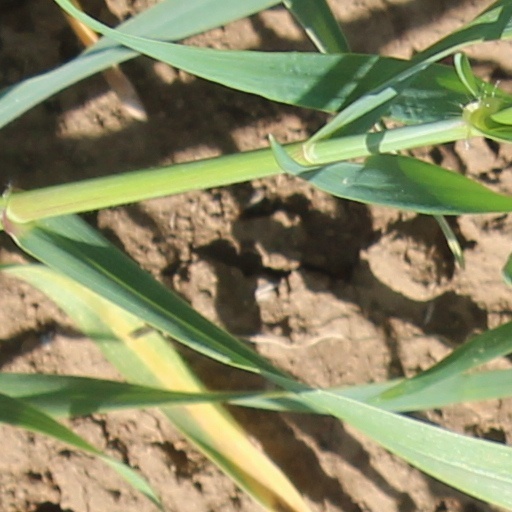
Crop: wheat